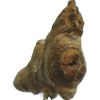
Label: ginger